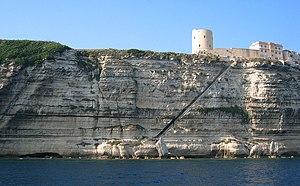
L'Escalier du roi d'Aragon est, avec le Grain de sable, l'un des attraits touristiques de Bonifacio, et de sa falaise de calcaire.